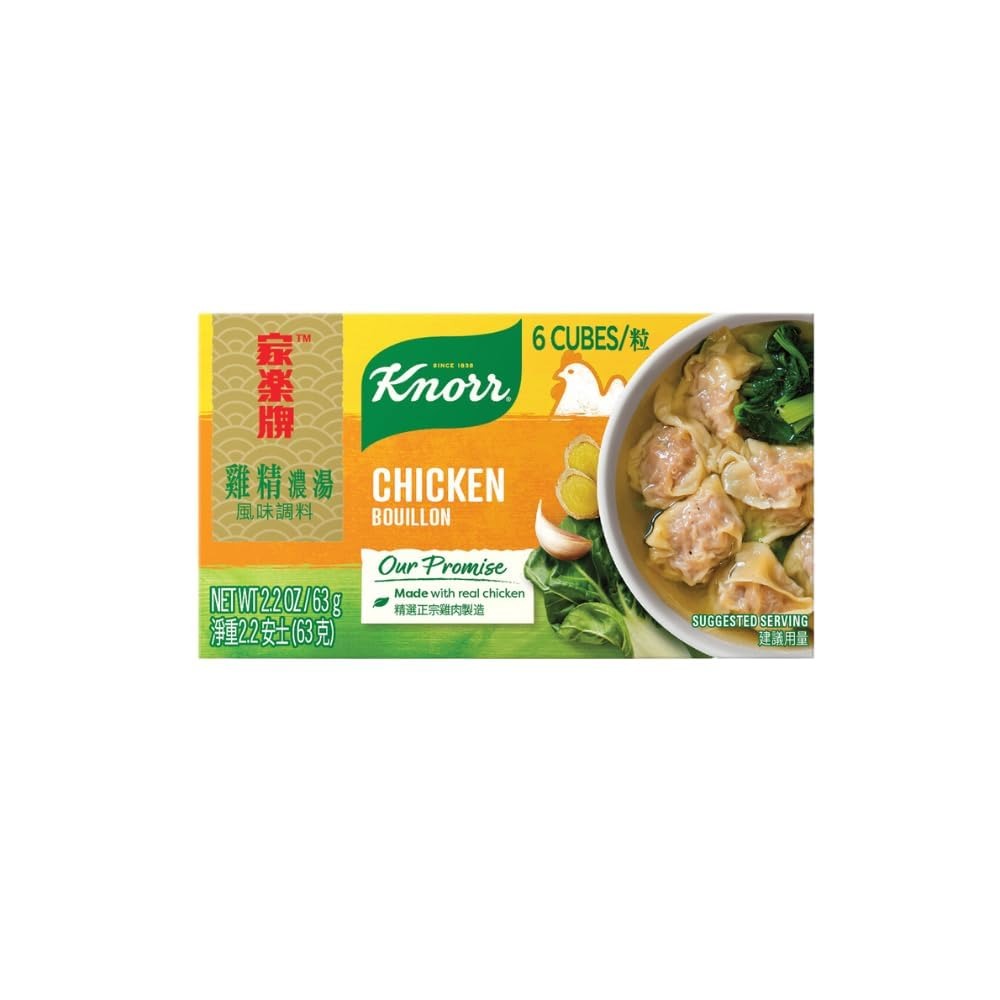
Item Name: Knorr Chicken flavor Bouillon 6 Cubes 2.2 oz (Pack of 2)
Product Description: Knorr Chicken Bouillon Cubes come in a conveniently sized 2.2-oz package. Use them in recipes like chicken and dumplings or in soups and broths to give them additional flavoring. These natural bouillon cubes dissolve in hot water to help you quickly make an excellent tasting dish, which is an aspect that is appreciated by people with on-the-go lifestyles. Pour the broth over rice or another bland food to make them taste more appealing than before.
Value: 4.4
Unit: Ounce

Price: 2.75